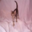
Label: cat